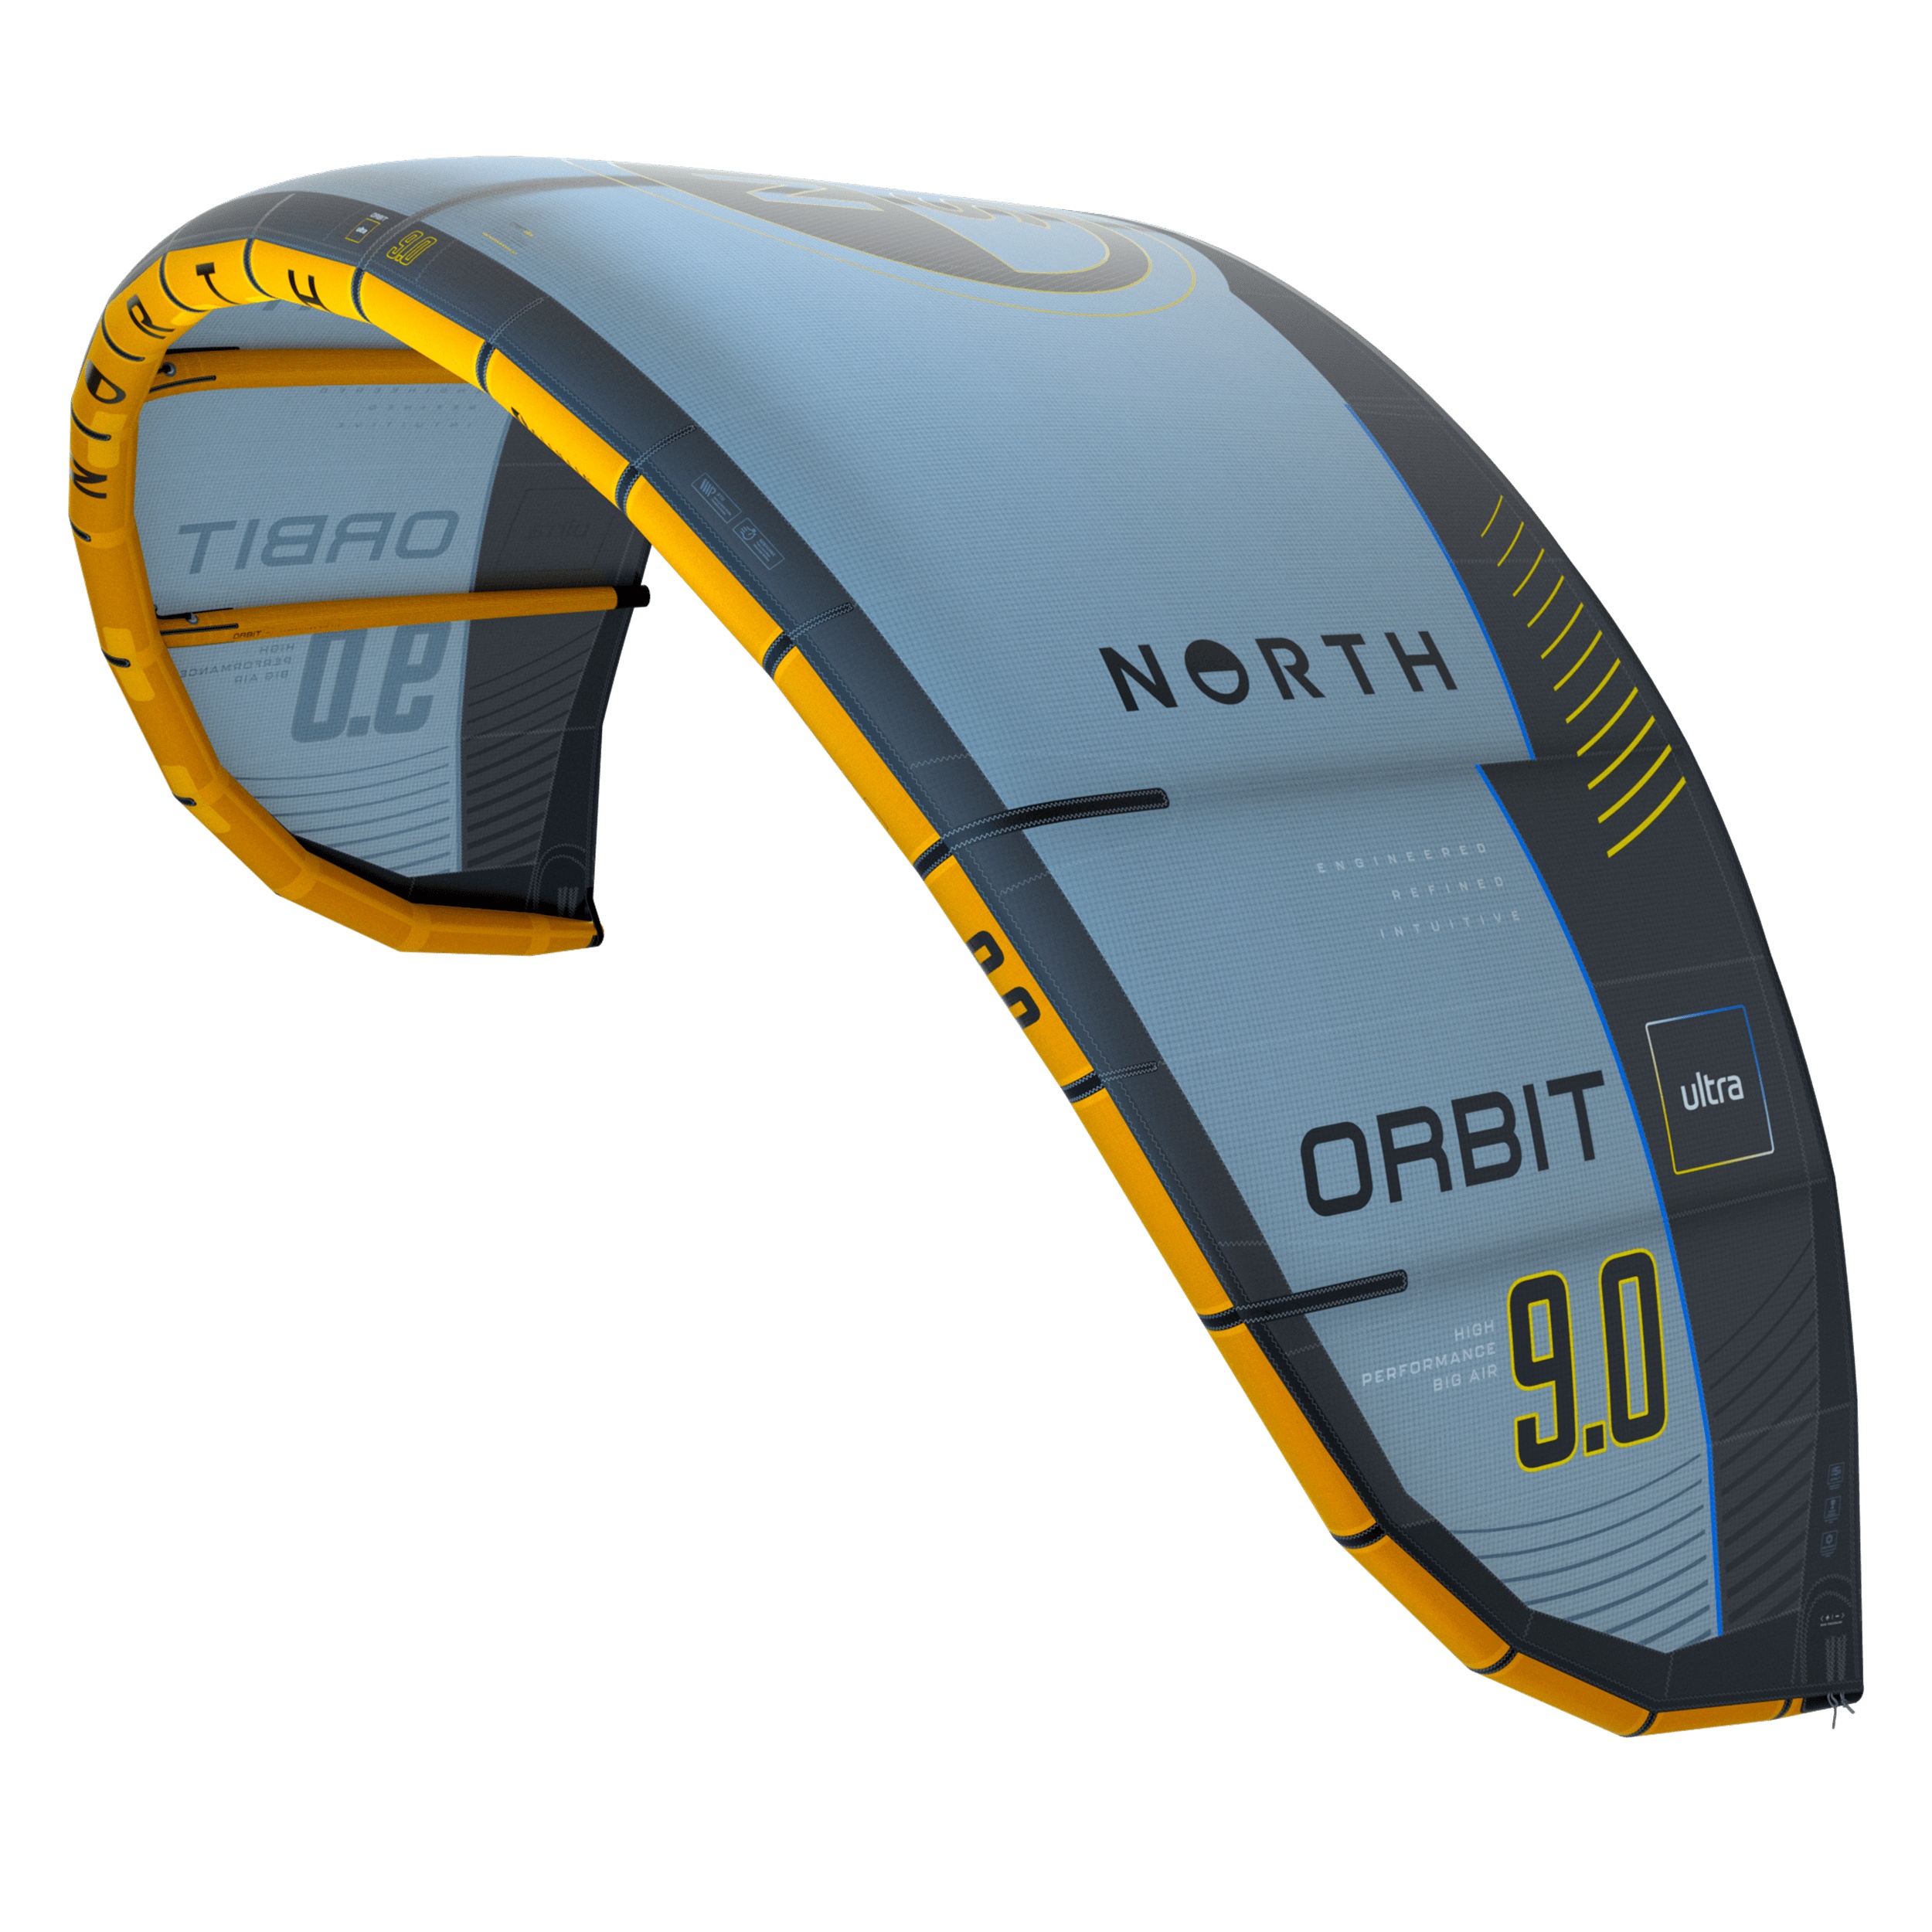
Orbit Ultra Kite 2025
Our fastest, most reactive version of the iconic Orbit is precision-engineered thinner and lighter for extreme boosting and looping in a wider range. The new higher modulus Aluula airframe means we've been able to reduce the LE/strut diameter, for a faster, more forward-flying kite with a more direct feel and even greater efficiency.
Brand: North
Category: Sporting Goods > Outdoor Recreation > Boating & Water Sports > Kitesurfing > Kitesurfing Kites